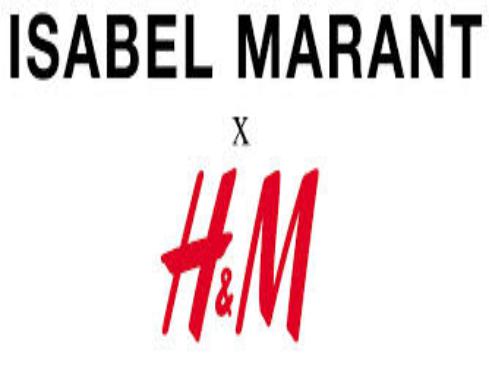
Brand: Isabel Maran-1
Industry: Clothes